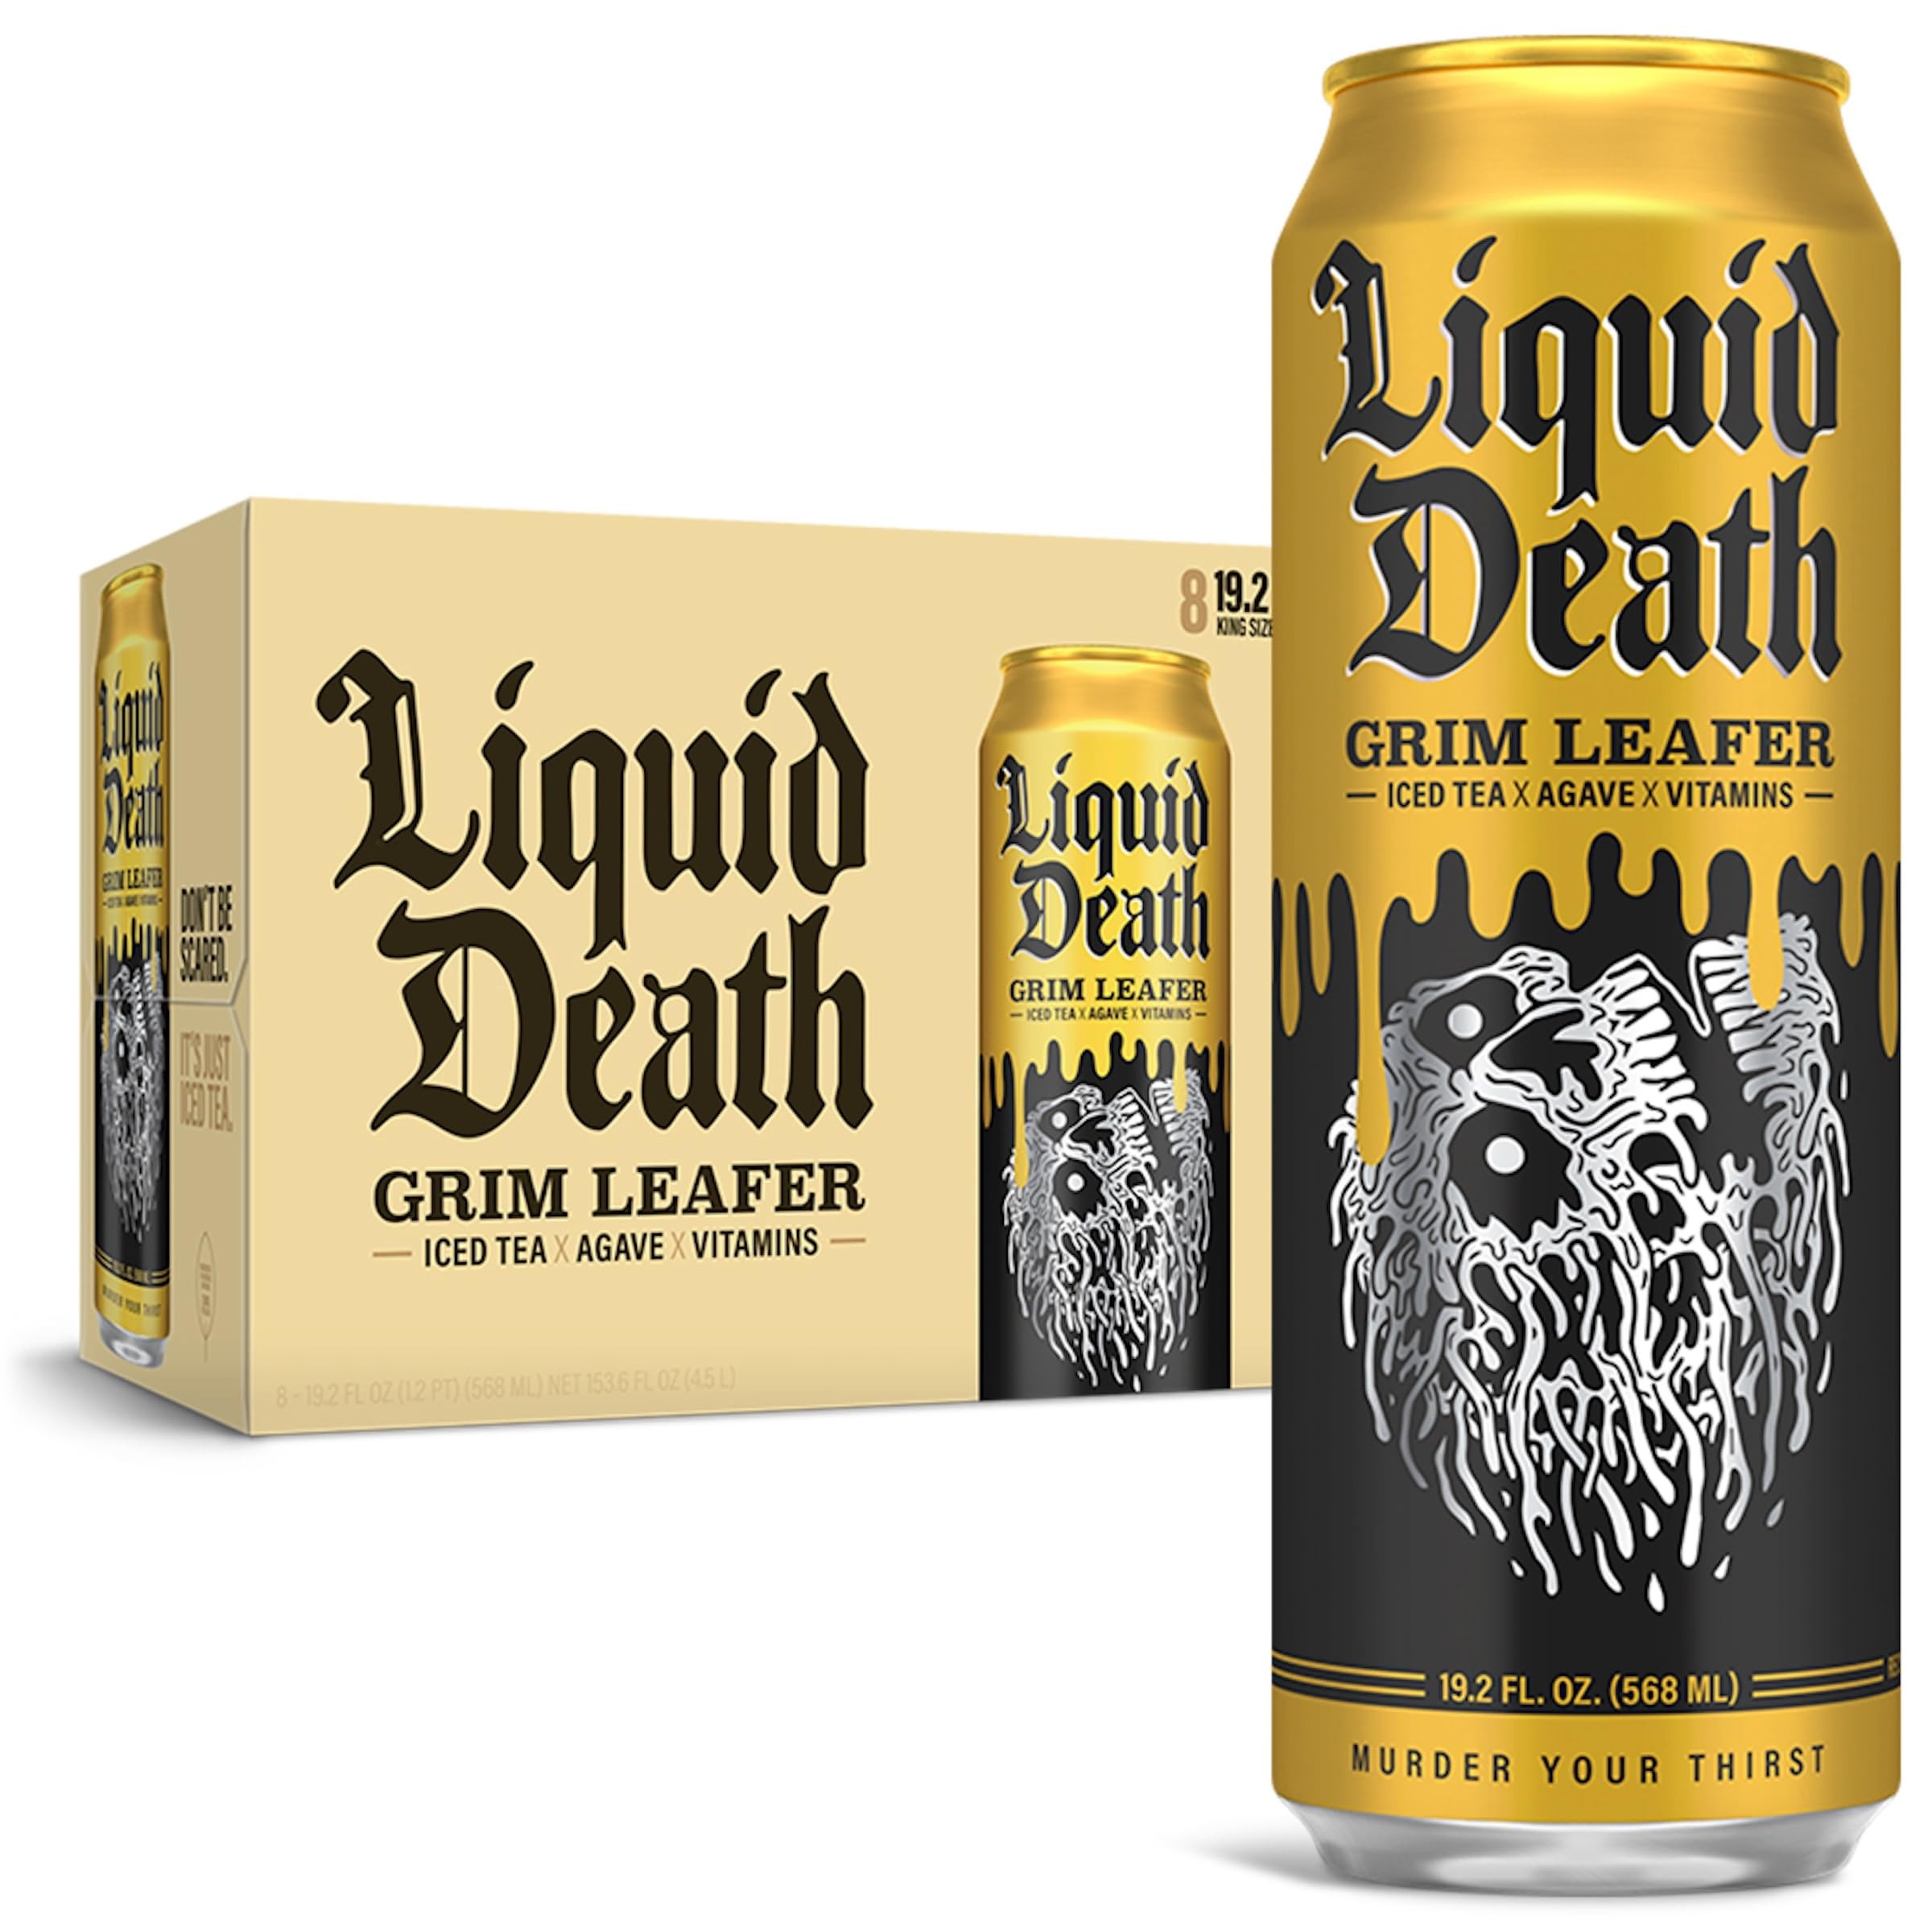
Item Name: Liquid Death, Grim Leafer Iced Tea, 8-Pack (19.2oz Cans), Southern Style Sweet Tea, Low Calorie, No Artificial Sweeteners, B12 & B6 Vitamins
Bullet Point 1: Iced Tea + Vitamins
Bullet Point 2: 6g Sugar
Bullet Point 3: 30 Calories
Bullet Point 4: Vitamin B12 and B6
Bullet Point 5: 30mg of Natural Caffeine
Bullet Point 6: No Artificial Sweeteners
Bullet Point 7: Infinitely Recyclable Aluminum Cans
Bullet Point 8: Portion of Proceeds Donated To Help Kill Plastic Pollution
Value: 1.0
Unit: Count

Price: 16.34